John Breckinridge (U.S. Attorney General)

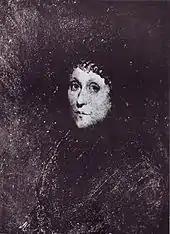
Mary Hopkins ("Polly") Cabell Breckinridge

On June 28, 1785, Breckinridge married Mary Hopkins ("Polly") Cabell (1769–1858), daughter of Joseph Cabell (1732–1798), a member of the Cabell political family. Polly's dowry included a 400-acre (1.6-km) plantation in Albemarle County dubbed "The Glebe". Nine children were born to the John and Polly Breckinridge – Letitia Preston (1786–1831), Joseph "Cabell" (1788–1823), Mary Hopkins (1790–1793), Robert Wright (1792–1870), Mary Ann (1795–1817), John (1797–1841), Robert Jefferson (1800–1871), William Lewis (1803–1876), and James Monroe (1806–1820).